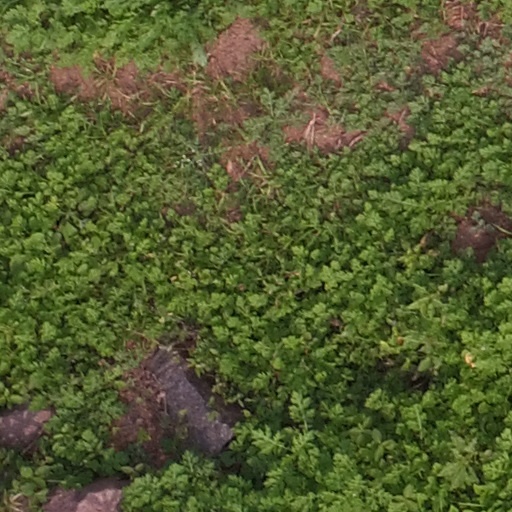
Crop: maize; corn